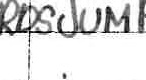
Label: jump